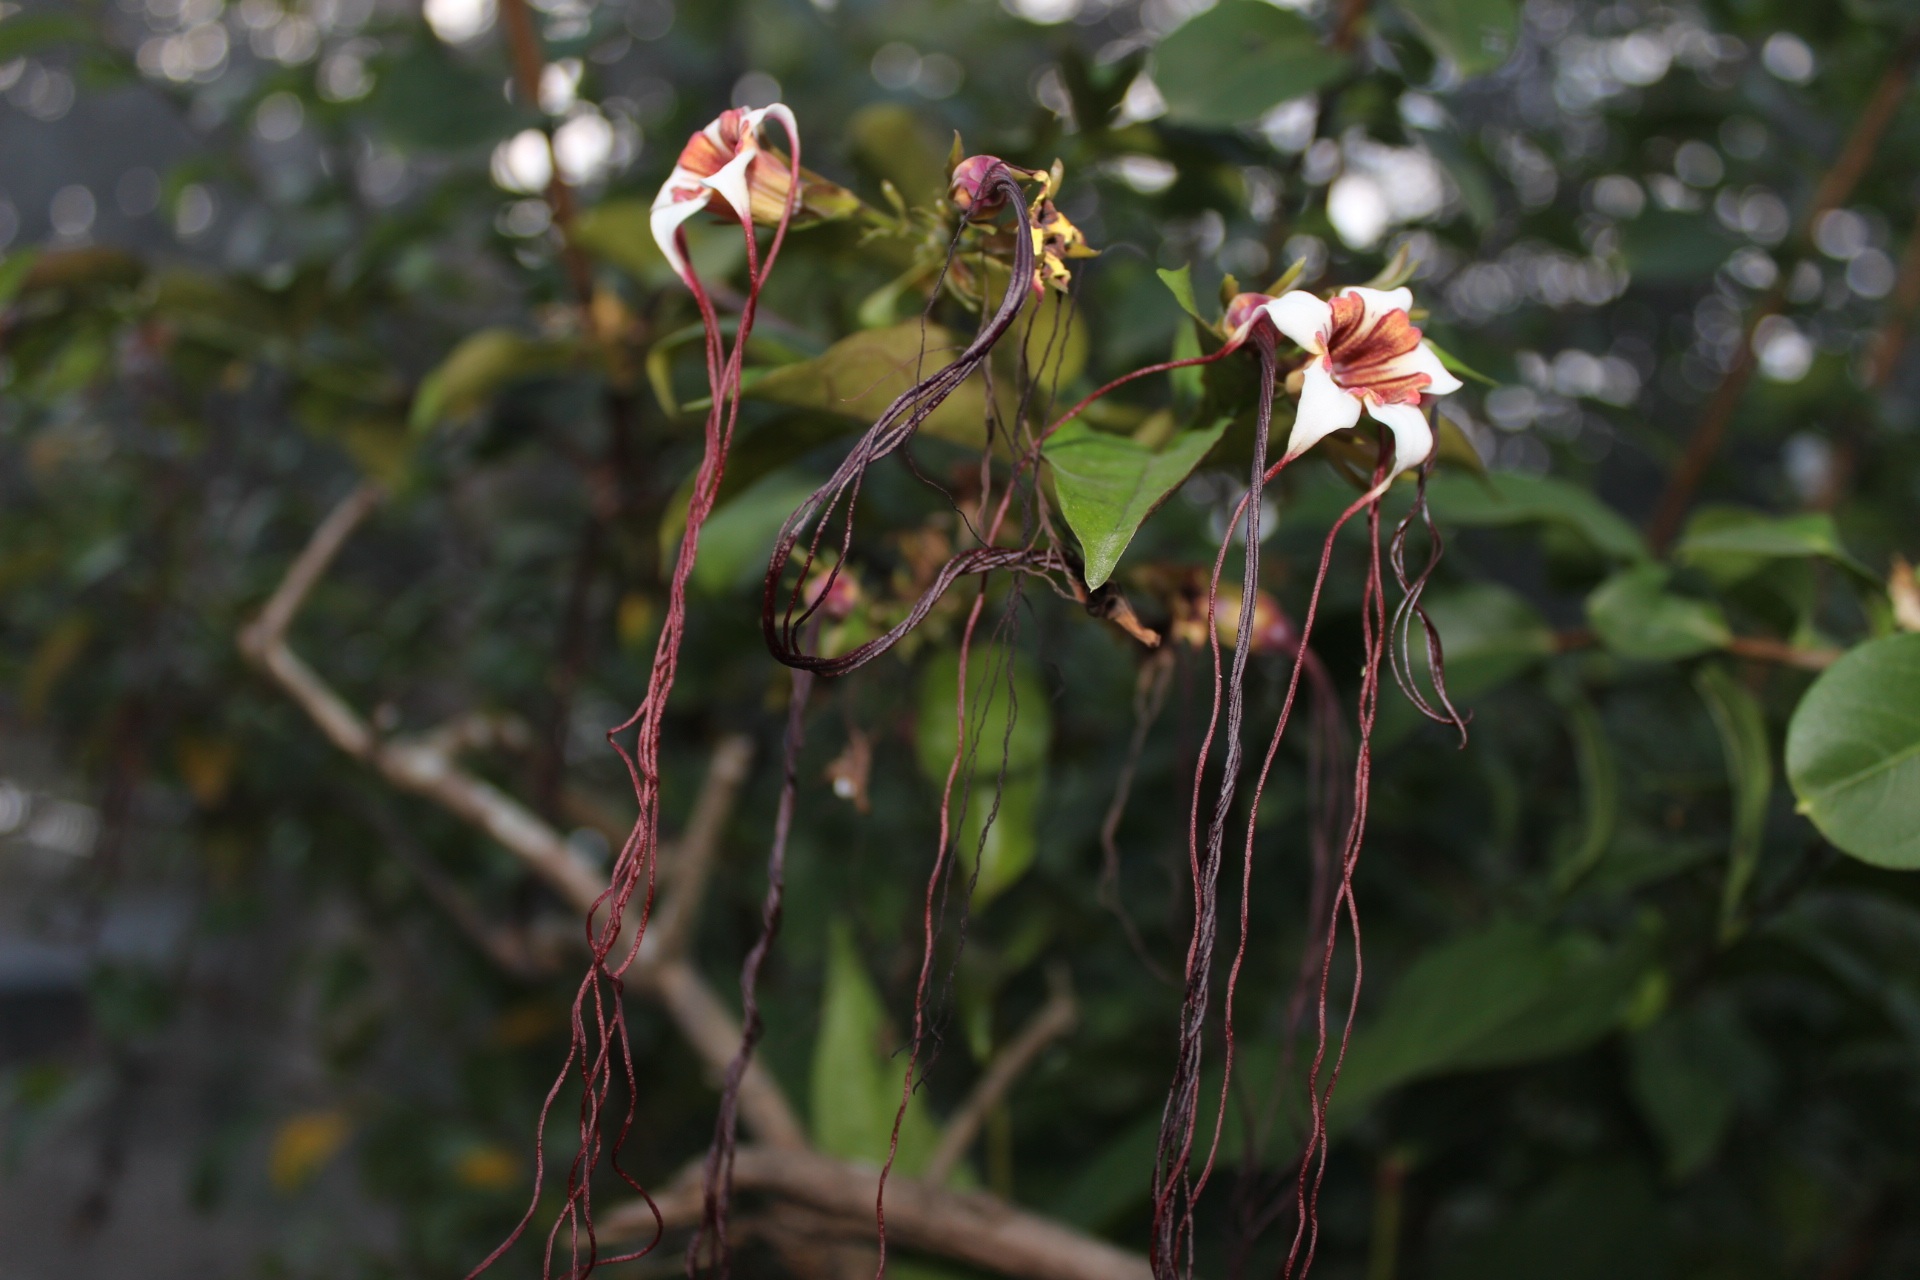
nature, branch, blossom, plant, leaf, flower, petal, bloom, summer, floral, spring, natural, fresh, botany, blooming, colorful, garden, flora, season, wildflower, shrub, seasonal, beauty, beautiful, flowering plant, land plant